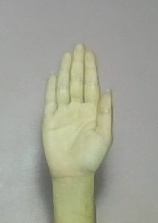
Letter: seen